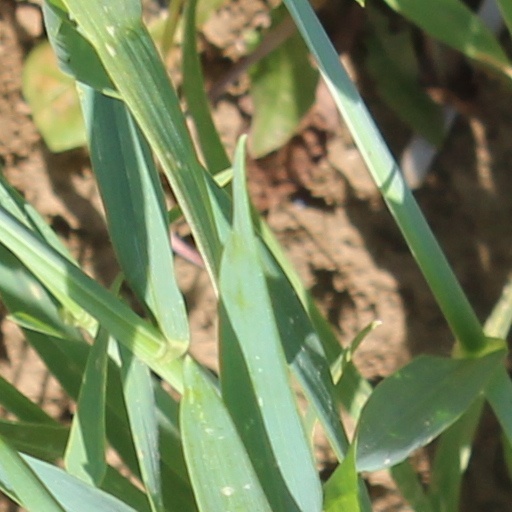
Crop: wheat